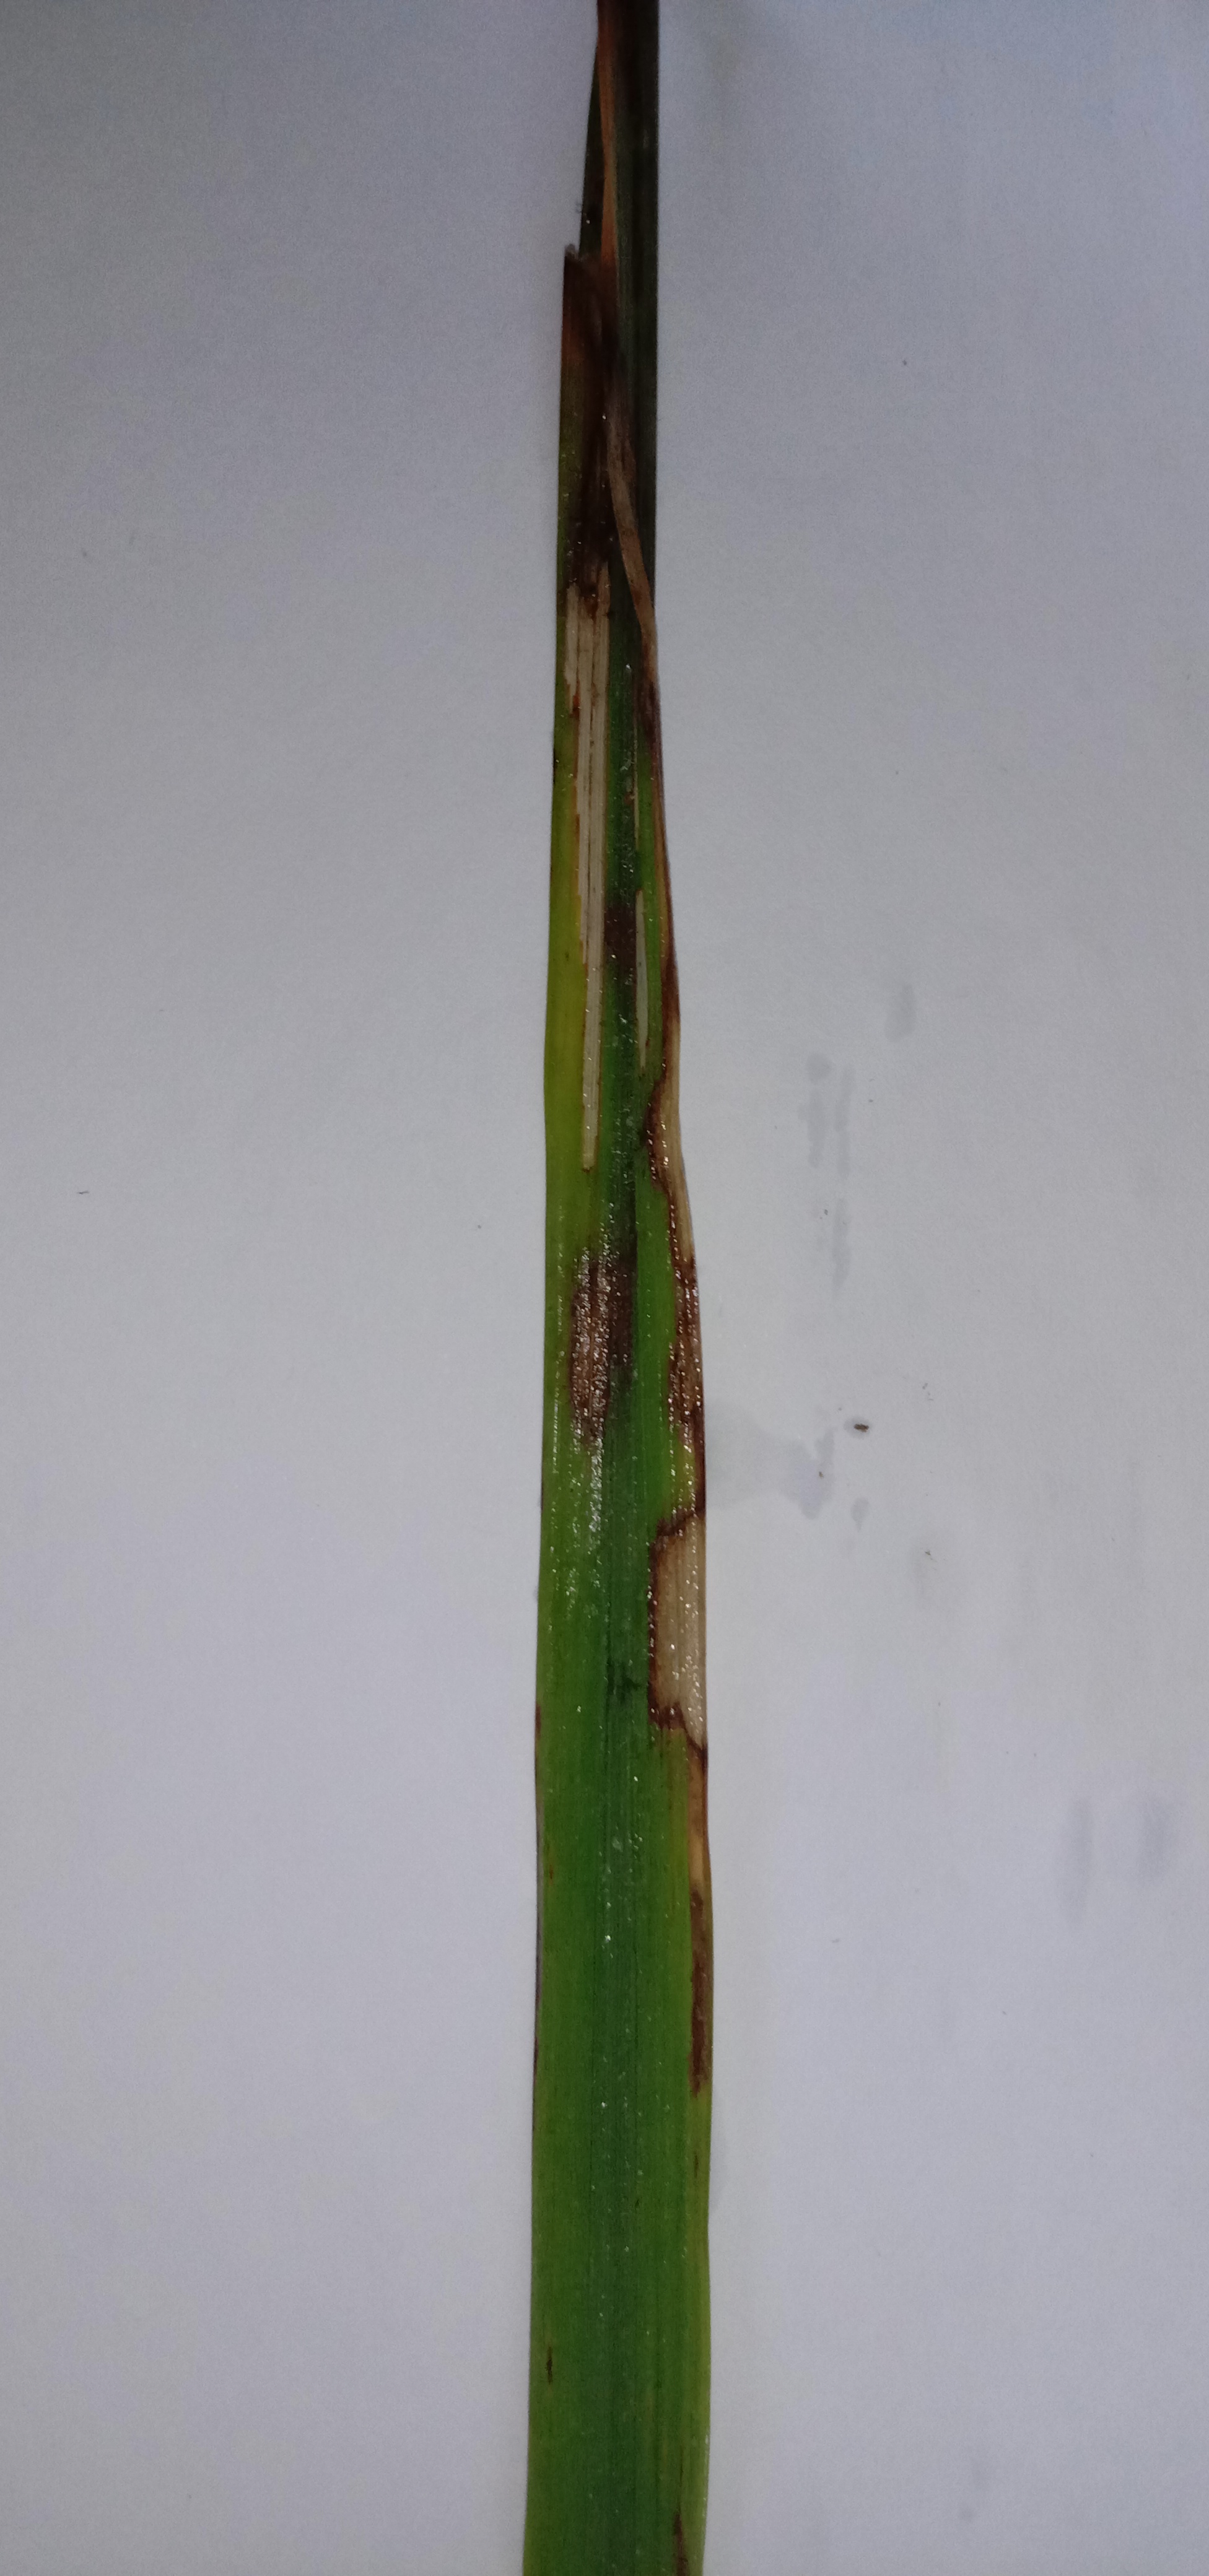
Label: Rice___Brown_Spot